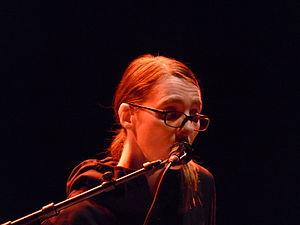
Antye Greie est une chanteuse, musicienne, compositrice, productrice et artiste des nouveaux médias allemande.